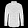
Label: Shirt